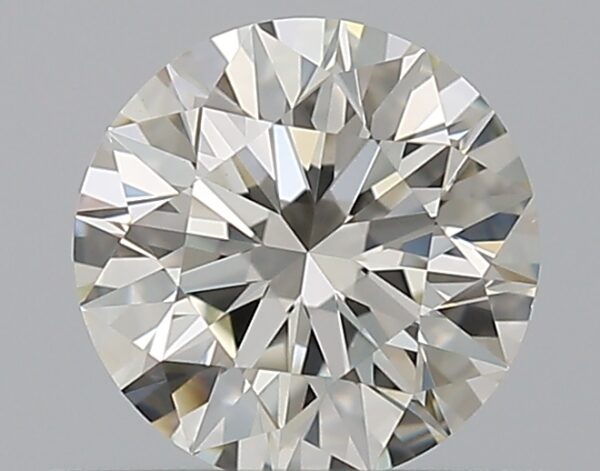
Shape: round
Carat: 0.5
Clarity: VS1
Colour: K
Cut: EX
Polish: EX
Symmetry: EX
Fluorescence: F
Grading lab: GIA
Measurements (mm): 5.07 x 5.09 x 3.18